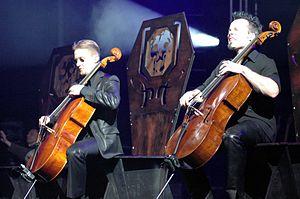
Cet article présente les tournées du groupe de metal symphonique finlandais Nightwish.
Paavo Lötjönen, né le 29 juillet 1968 à Kuopio en Finlande, est un violoncelliste finlandais et plus connu comme membre du groupe de musique Apocalyptica.